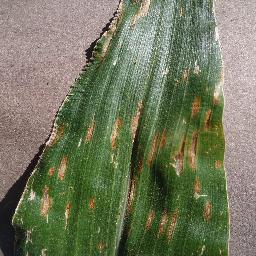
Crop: corn
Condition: (maize)_cercospora_spot_gray_spot